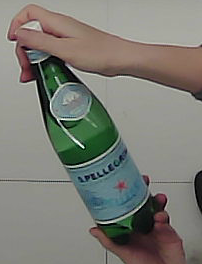
Product: sanpellegrino_water